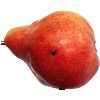
Label: red_pear